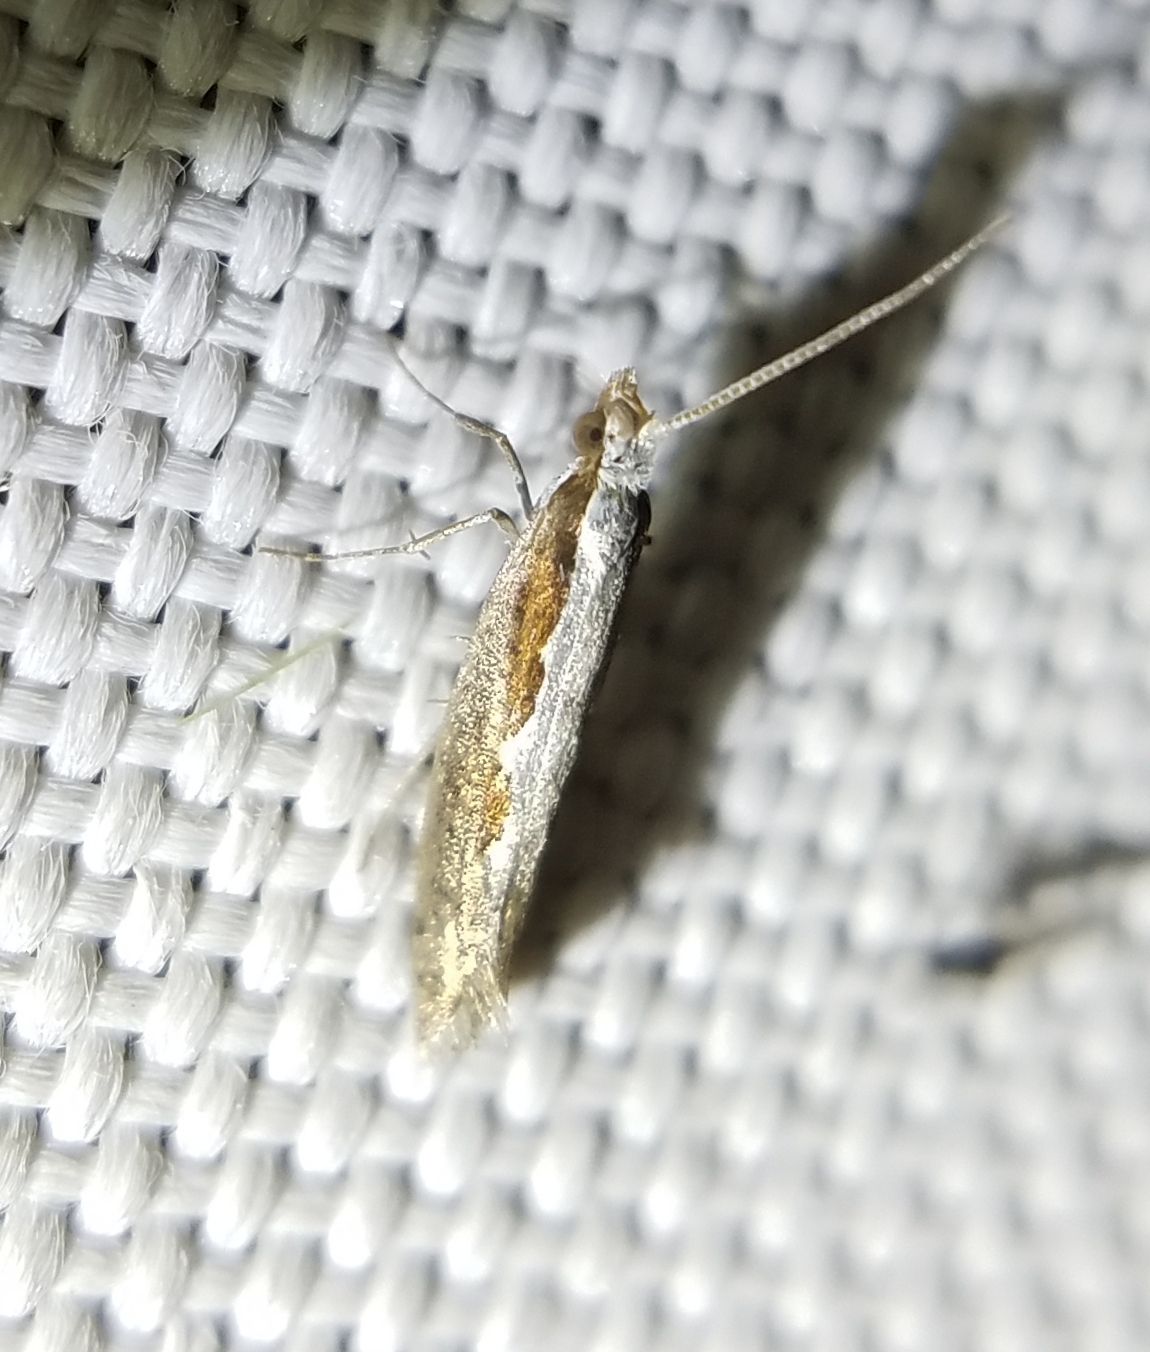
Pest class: diamondback_moth